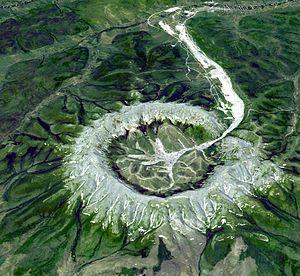
Une montagne est une forme topographique de relief positif, à la surface de planètes telluriques, et faisant partie d'un ensemble — une chaîne de montagnes — ou formant un relief isolé. Elle est caractérisée par son altitude et, plus généralement, par sa hauteur relative, voire par sa pente. Il n'existe toutefois pas de définition unique de ce qu'est une montagne, terme apparu entre le Xᵉ et le XIIᵉ siècle, et de nombreux régionalismes coexistent pour décrire les formes de relief. Elle peut désigner à la fois un sommet pentu et une simple élévation de terrain, comme une colline, aussi bien que le milieu dans son ensemble. Les montagnes prennent en effet des formes très diverses en fonction des processus qui mènent à leur orogenèse : des escarpements de marges continentales et rifts en domaine extensif, aux chaînes de collision et plissement, en passant par les phases de subduction créant des volcans de type explosif en arcs insulaires ou le long de cordillères, sans oublier le volcanisme de point chaud de type effusif ni les intrusions mises au jour par l'érosion.
Le massif de Konder est une intrusion circulaire située dans l'Est de la Russie. Il se trouve à environ 600 km à l'ouest-sud-ouest d'Okhotsk et environ 570 km au sud-est de Iakoutsk d'où une route y conduit en passant par Amga. Ce site géologique remarquable est riche en minéraux rares. Il abrite une importante mine de platine, métal dont la valeur économique et la demande sont en croissance.